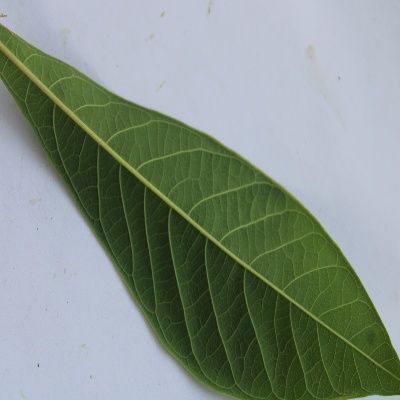
Crop: Cassava
Condition: healthy